Diamond Hill-Jarvis High School

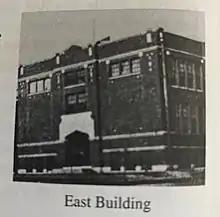

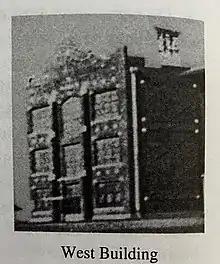

In 1952–1971, the original buildings were used as an elementary school as the new campus located on Maydell was opened. The original Diamond Hill School buildings were torn down in 1971.